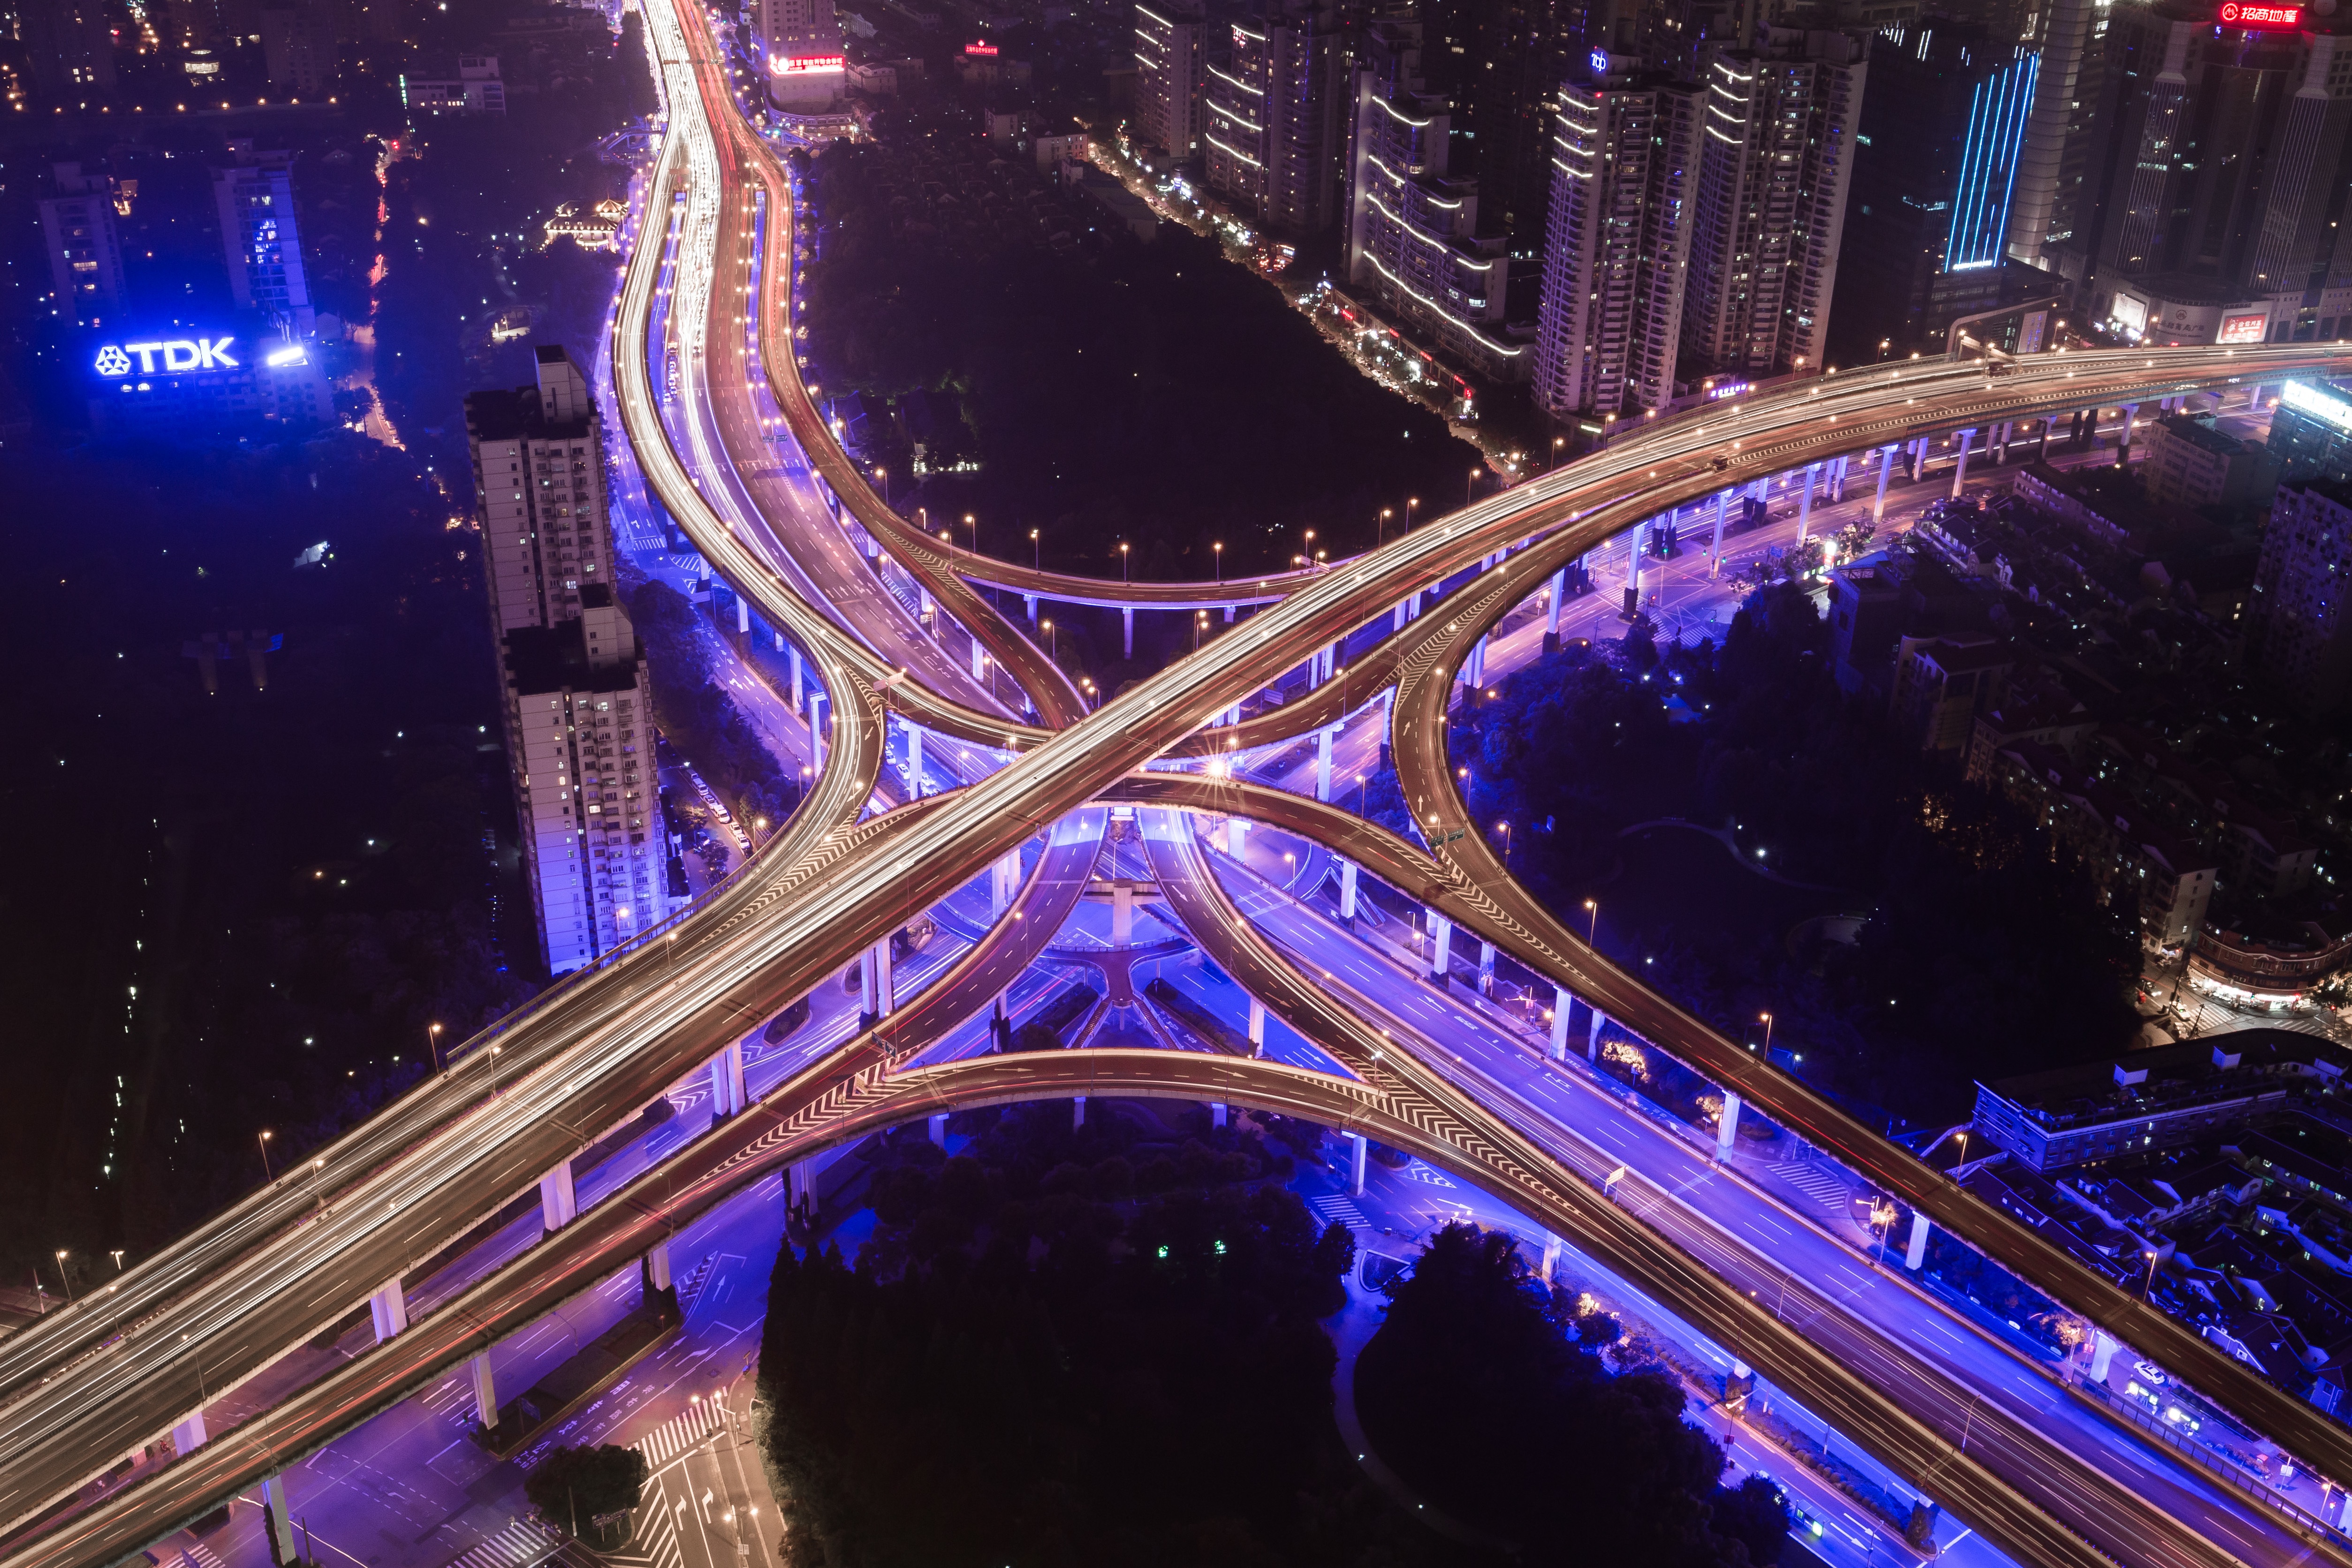
bridge, night, city, cityscape, freeway, light trail, night light, interchange, metropolis